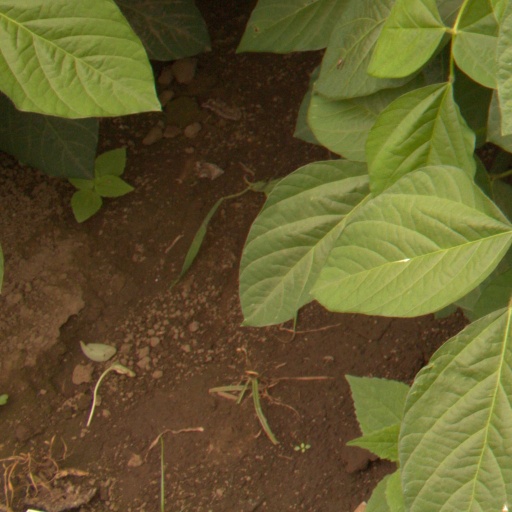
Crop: soybean